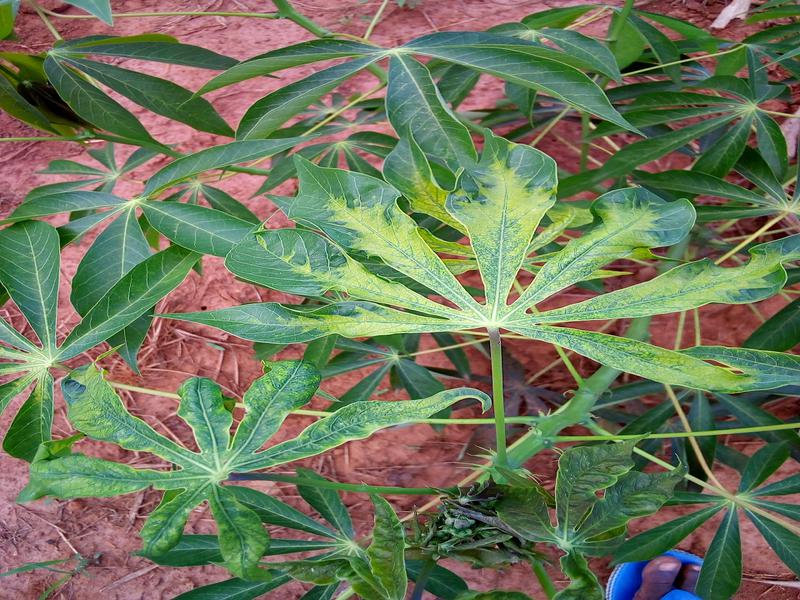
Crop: cassava
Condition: mosaic_disease